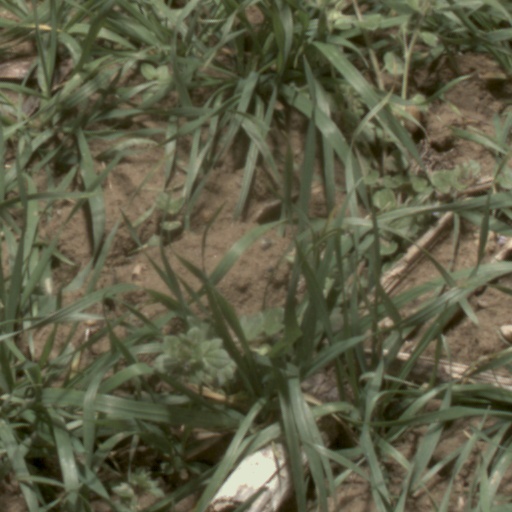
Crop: wheat